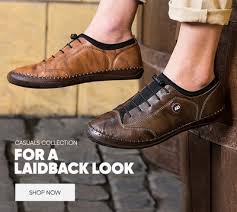
Label: Brogue